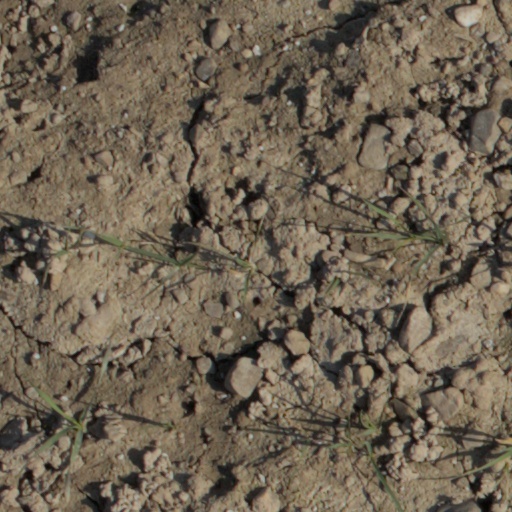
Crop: wheat